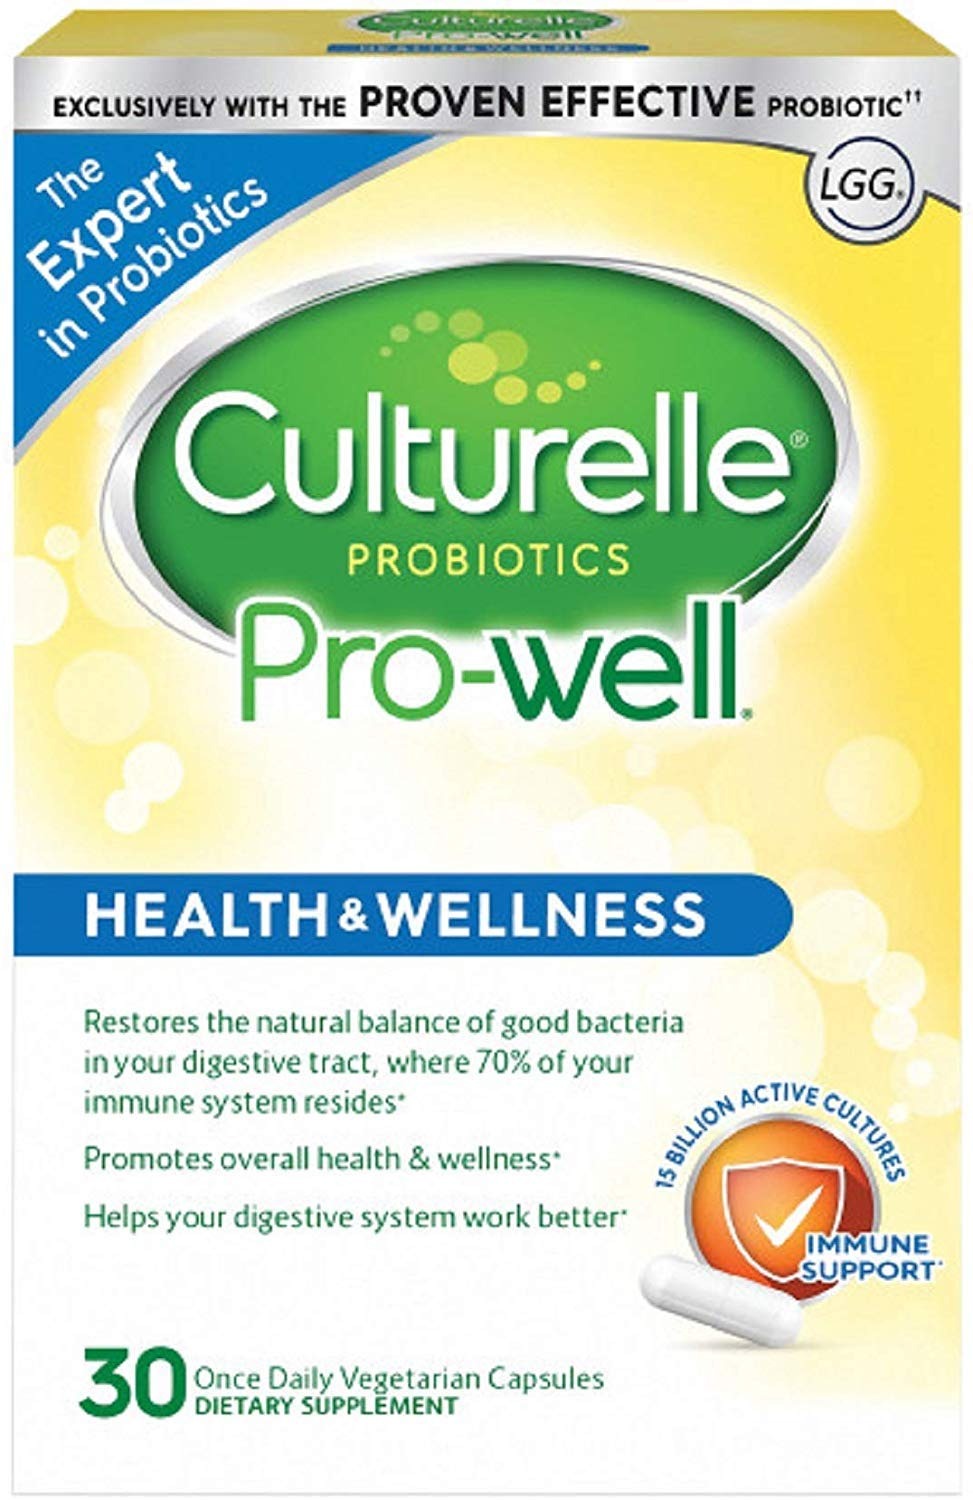
Item Name: Culturelle Pro-Well Health & Wellness Daily Probiotic Dietary Supplement | Restores Natural Balance of Good Bacteria in Digestive Tract* | With the proven effective probiotic | 30 Vegetarian Capsules
Bullet Point 1: PROVEN EFFECTIVE – All Culturelle probiotics are powered by Lactobacillus rhamnosus GG (LGG), the single-strain super probiotic. LGG is the #1 most clinically studied probiotic strain . Supports your natural immune defenses.*
Bullet Point 2: DAILY IMMUNE HEALTH* – LGG works naturally with your body to help restore the natural balance of good bacteria in your digestive tract, where 70% of the immune system resides.* Balancing the bacteria in the intestines helps optimize your immune system and supports your natural defenses.
Bullet Point 3: NO REFRIGERATION REQUIRED –Every package of Culturelle meets the highest standards for purity and potency when consumed - not just when we make it. To preserve the billions of CFU’s (colony-forming units) in your Culturelle, store it in a cool, dry place away from direct sunlight.
Bullet Point 4: SAFE AND EFFECTIVE – Over 1,000 scientific studies and 30 years of research have demonstrated the safety and efficacy of LGG probiotics. Culturelle is vegetarian and contains no gluten≠, milk, soy, wheat or preservatives.
Bullet Point 5: PROBIOTIC POWER – The doctors that discovered LGG found that it is strong enough to survive stomach acids and successfully set up shop in the intestines. Culturelle Pro-Well is powered by 15 billion CFU’s of LGG
Value: 30.0
Unit: Count

Price: 24.62